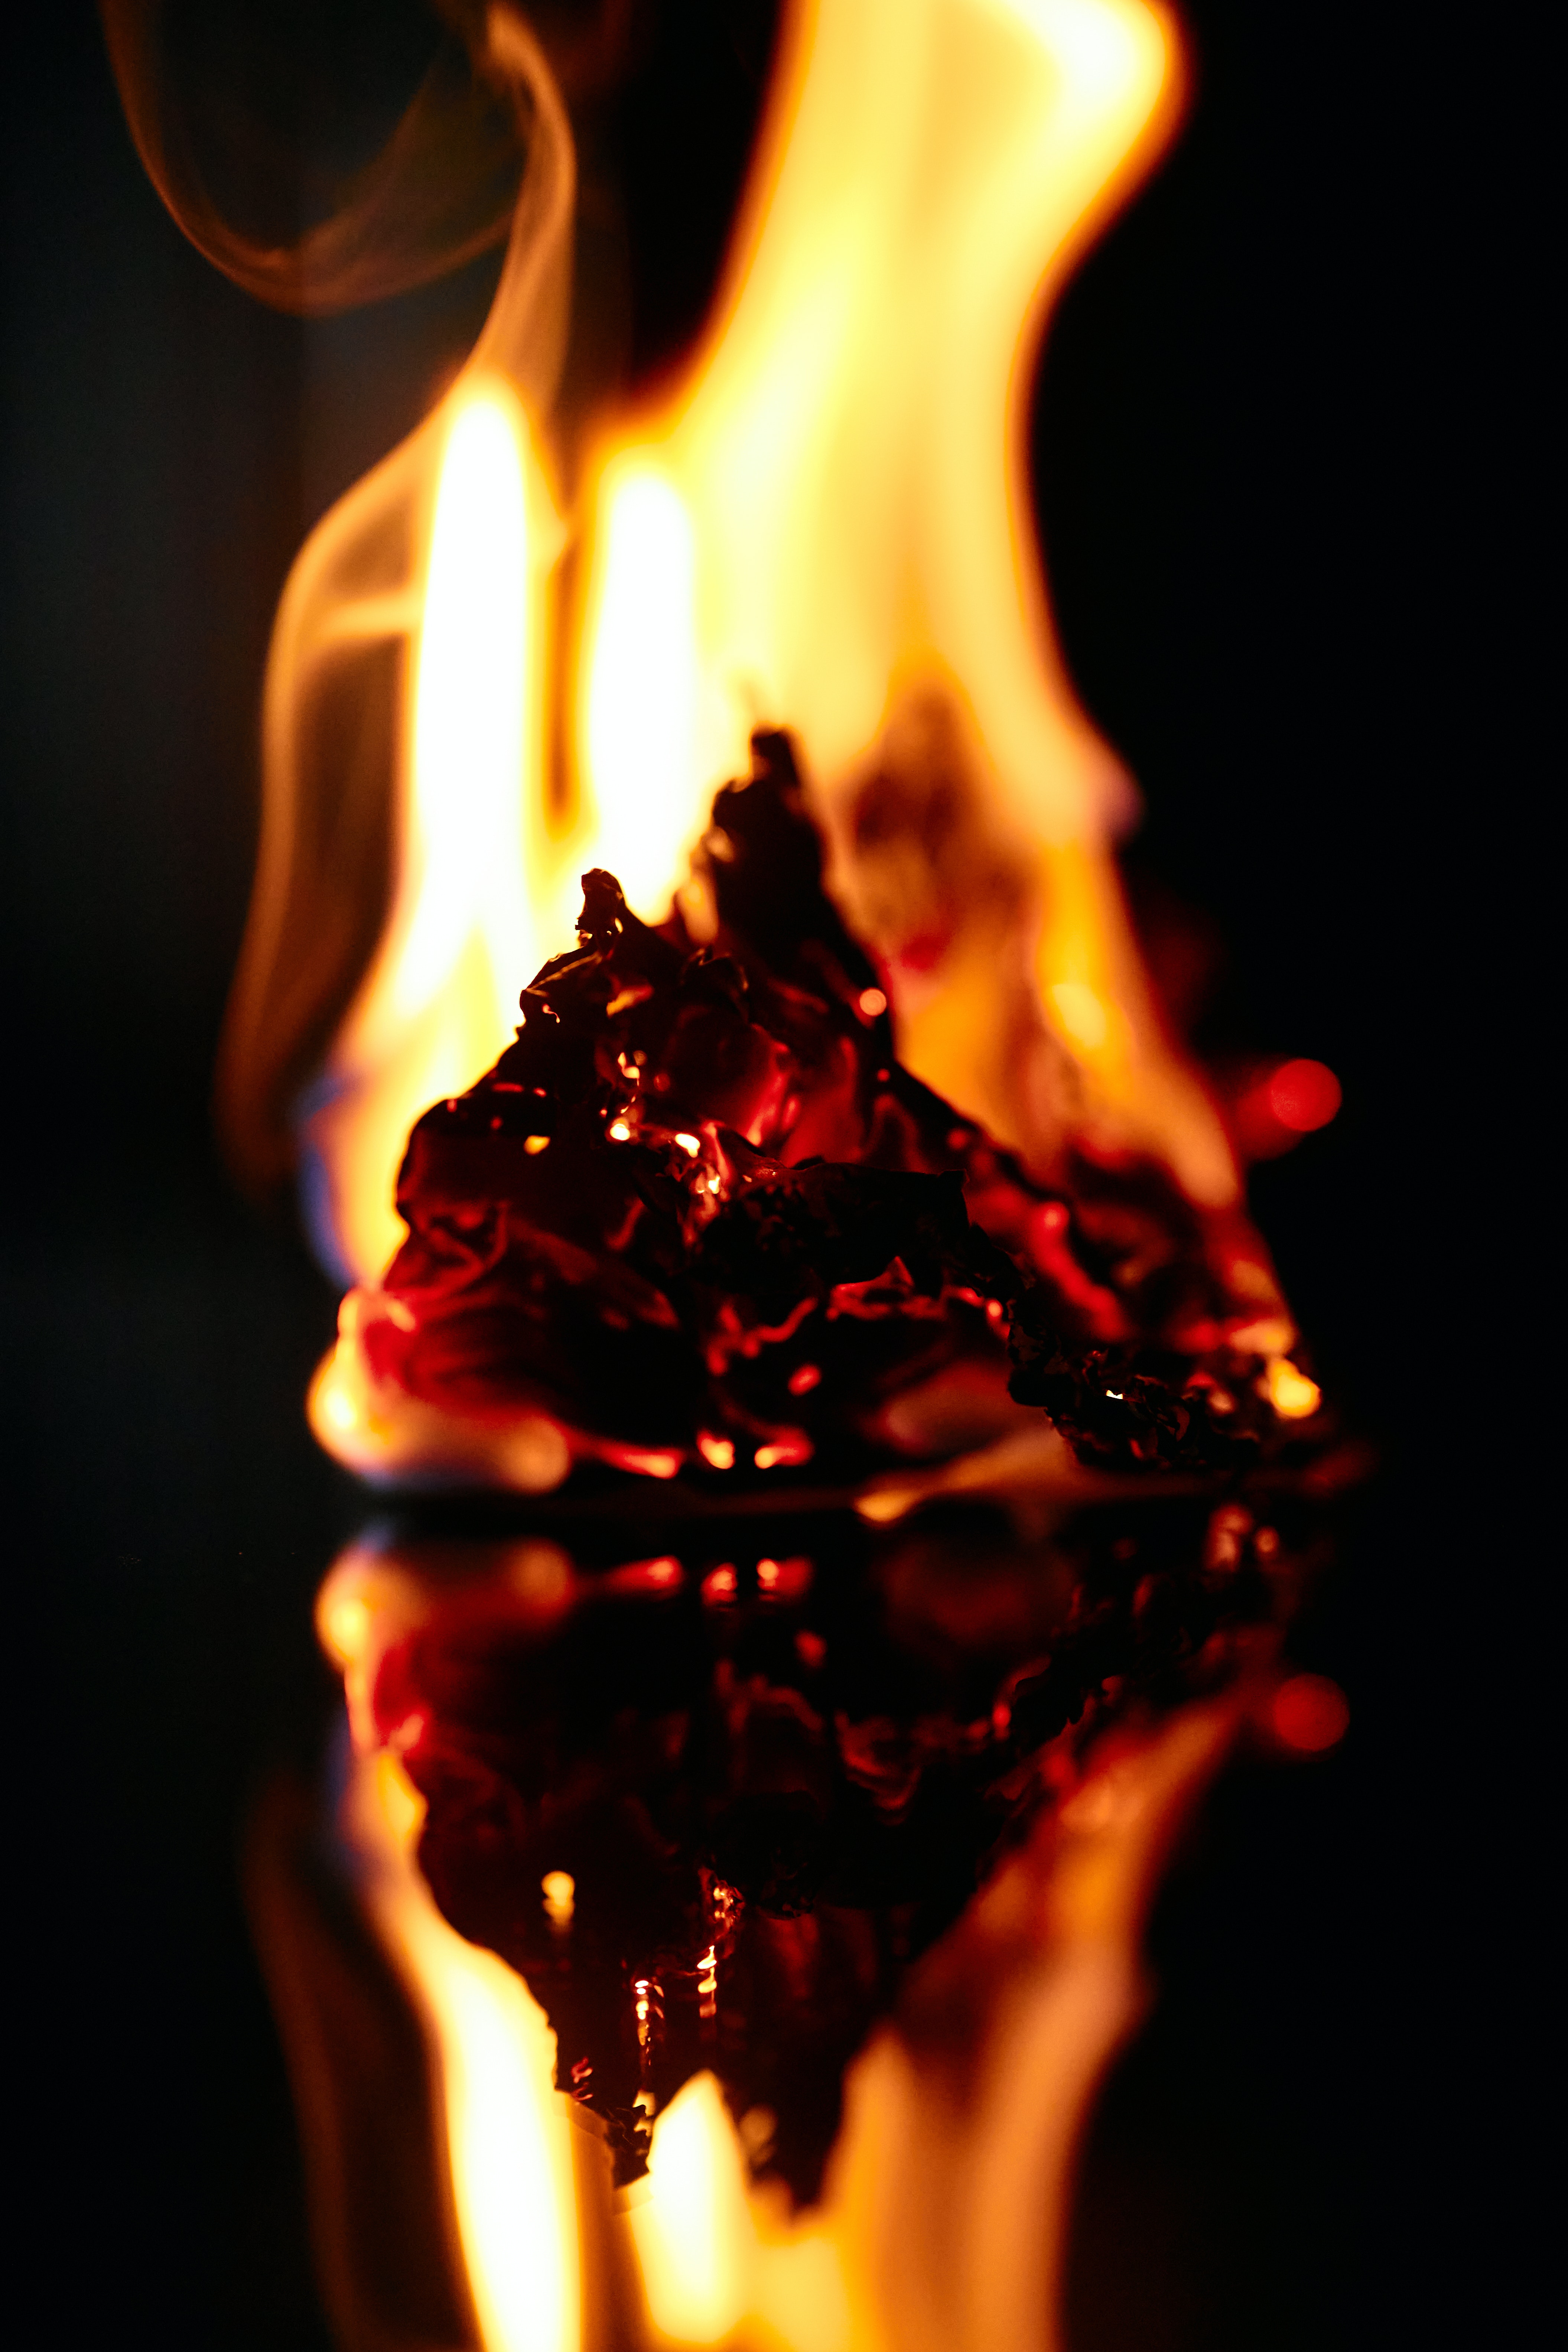
fire, orange, liquid, bonfire, heat, flame, gas, font, darkness, event, art, campfire, still life photography, electric blue, carmine, petal, macro photography, ash, illustration, fireplace, interior design, wood, graphics